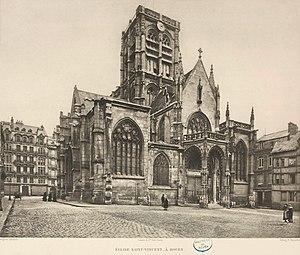
L'église Saint-Vincent est une ancienne église catholique de style gothique située à Rouen, en France. Elle a été presque entièrement détruite par un bombardement en mai 1944.